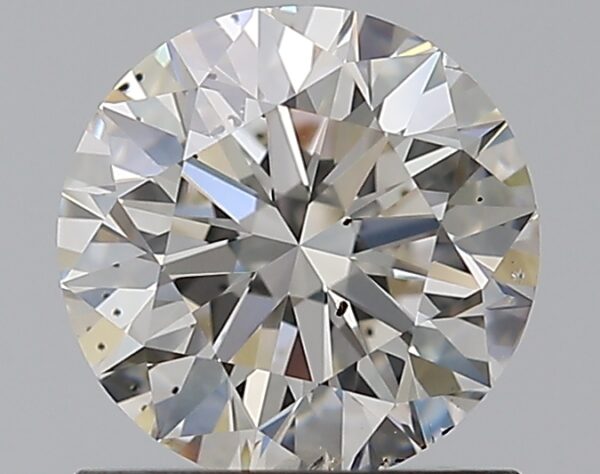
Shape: round
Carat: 1.01
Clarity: SI2
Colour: I
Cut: EX
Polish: EX
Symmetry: EX
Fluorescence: F
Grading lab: GIA
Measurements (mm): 6.39 x 6.43 x 3.99